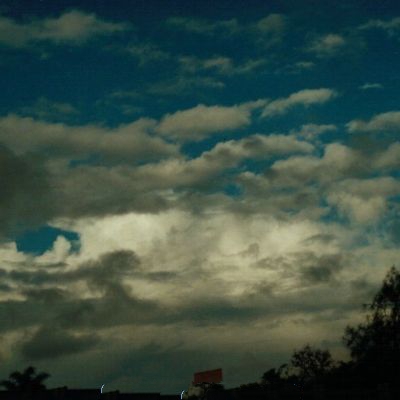
Cloud type: Stratocumulus (Sc)